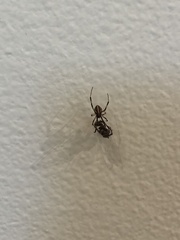
Species: Lactrodectus_hesperus